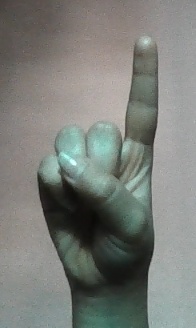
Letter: bb